Brass Monkey (film)

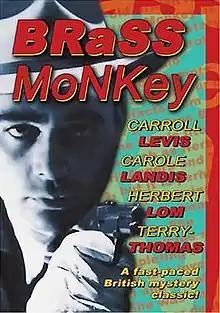

Brass Monkey (also known as The Lucky Mascot) is a 1948 British comedy thriller film with musical asides, directed by Thornton Freeland. It stars Carroll Levis, a radio variety show host and talent scout (known as "Britain's favourite Canadian") and American actress Carole Landis in her last film. It features an early appearance by comic actor Terry-Thomas, playing himself.